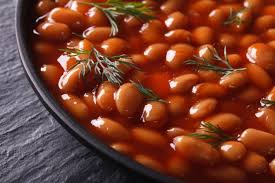
Yemek: kuru_fasulye